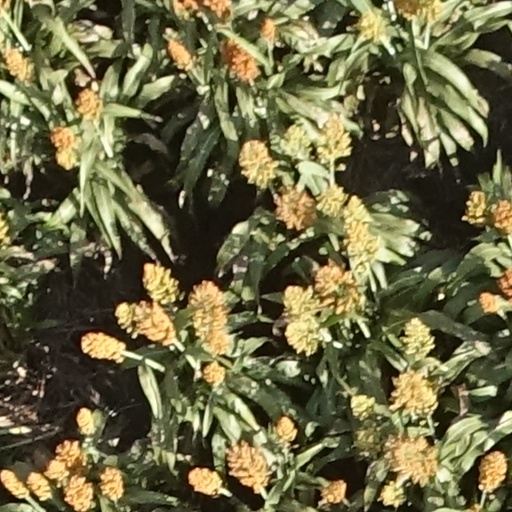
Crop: sorghum